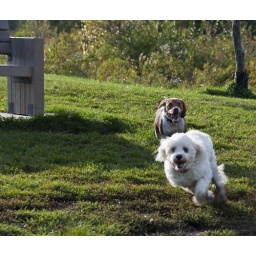
Buddy our female white Cavachon being chased by Sam the belligerent beagle.